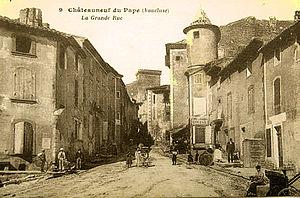
La grand rue de Chateauneuf-du-Pape
Châteauneuf-du-Pape est une commune française située dans le département de Vaucluse, en région Provence-Alpes-Côte d'Azur.